River Don Navigation

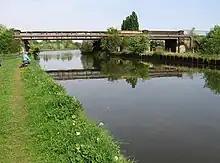
Kilnhurst Burton Ings Bridge

Kilnhurst Burton Ings Bridge is bridge number 47 and conveys a service road over the Navigation and railway. At this point on the west side of the Navigation, there was a large tar distillation works and it is probable that this road connected that works with a tip or further chemical plant on the east side. The tar distillation works was built by Ellison & Mitchell in 1886 and became part of the Yorkshire Tar Distillers group in 1927.